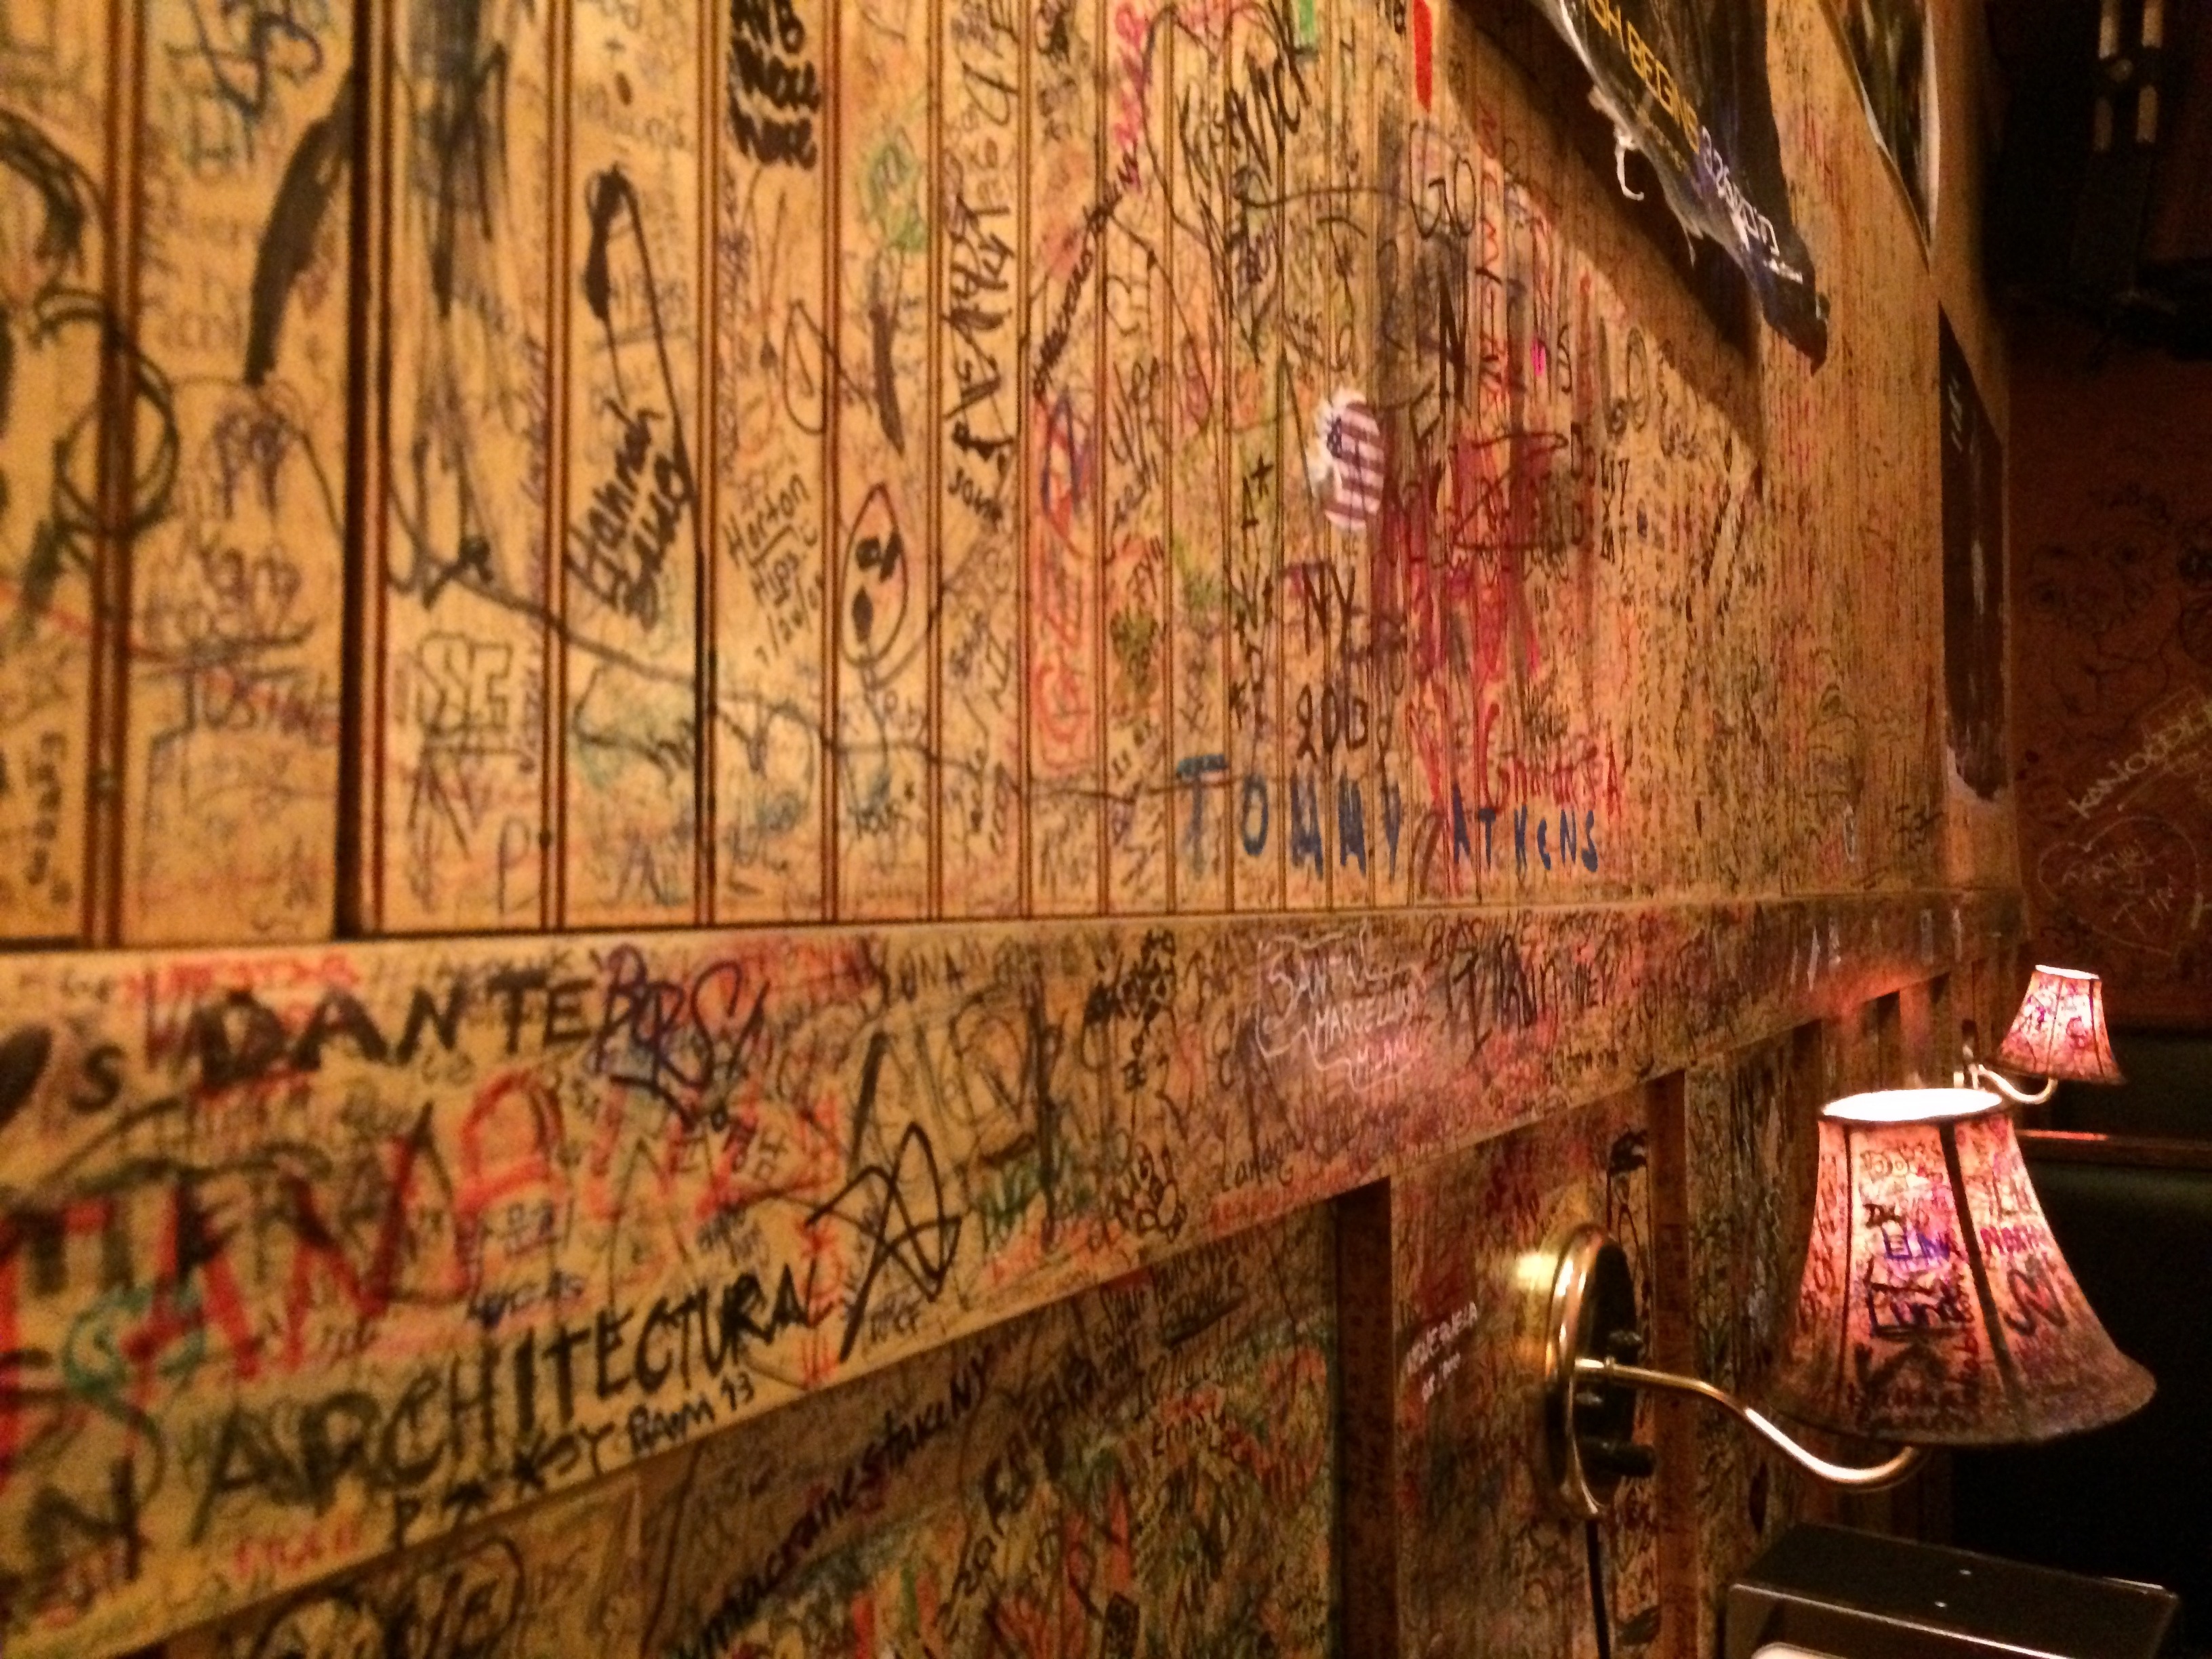
writing, wood, new york, wall, manhattan, color, paint, lamp, colorful, graffiti, inside, art, walls, expression, ancient history, burger joint